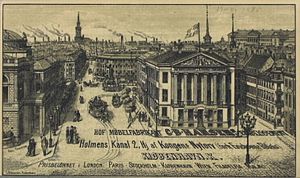
C.B. Hansens Etablissement
Reklame for C.B. Hansens Etablissement udført af Carl Simonsen
C.B. Hansens Etablissement, kgl. hof-møbelfabrik var et dansk møbelsnedkeri samt tapetserer- og dekorationsvirksomhed grundlagt 16. december 1830 af kgl. hofstolemager Christopher Bagnæs Hansen.